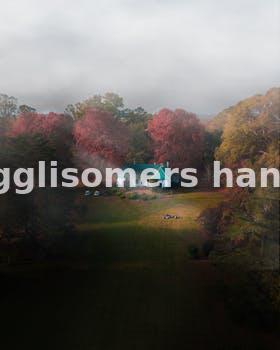
Label: Watermark